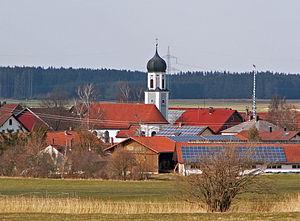
Oberostendorf est une commune de Bavière, située dans l'arrondissement d'Ostallgäu, dans le district de Souabe.